Describe the emotion expressed in this image:  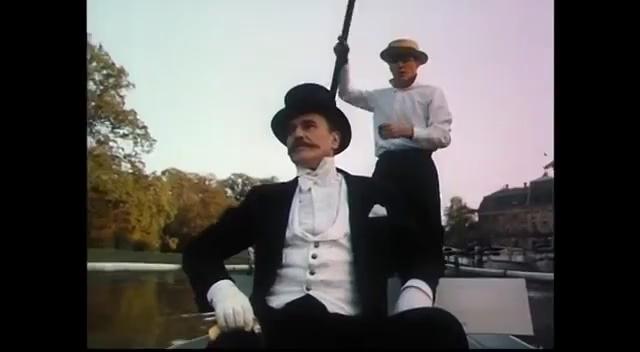
This person displays Suffering, valence and arousal with low intensity.